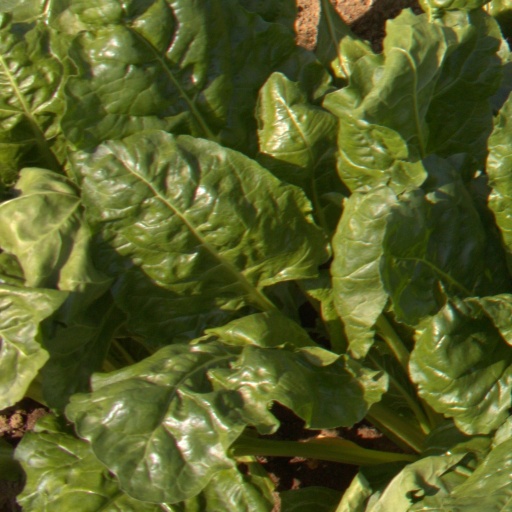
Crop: sugar beet